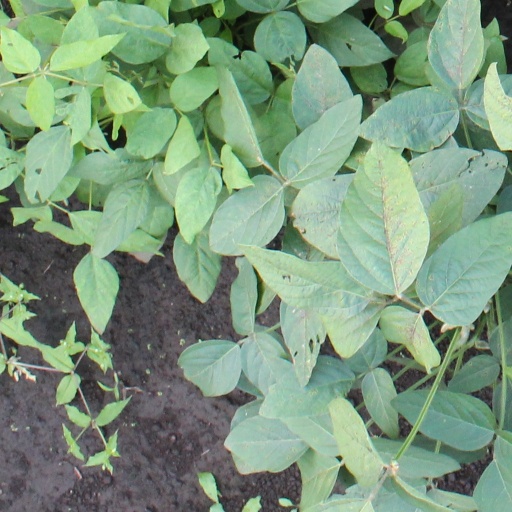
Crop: soybean